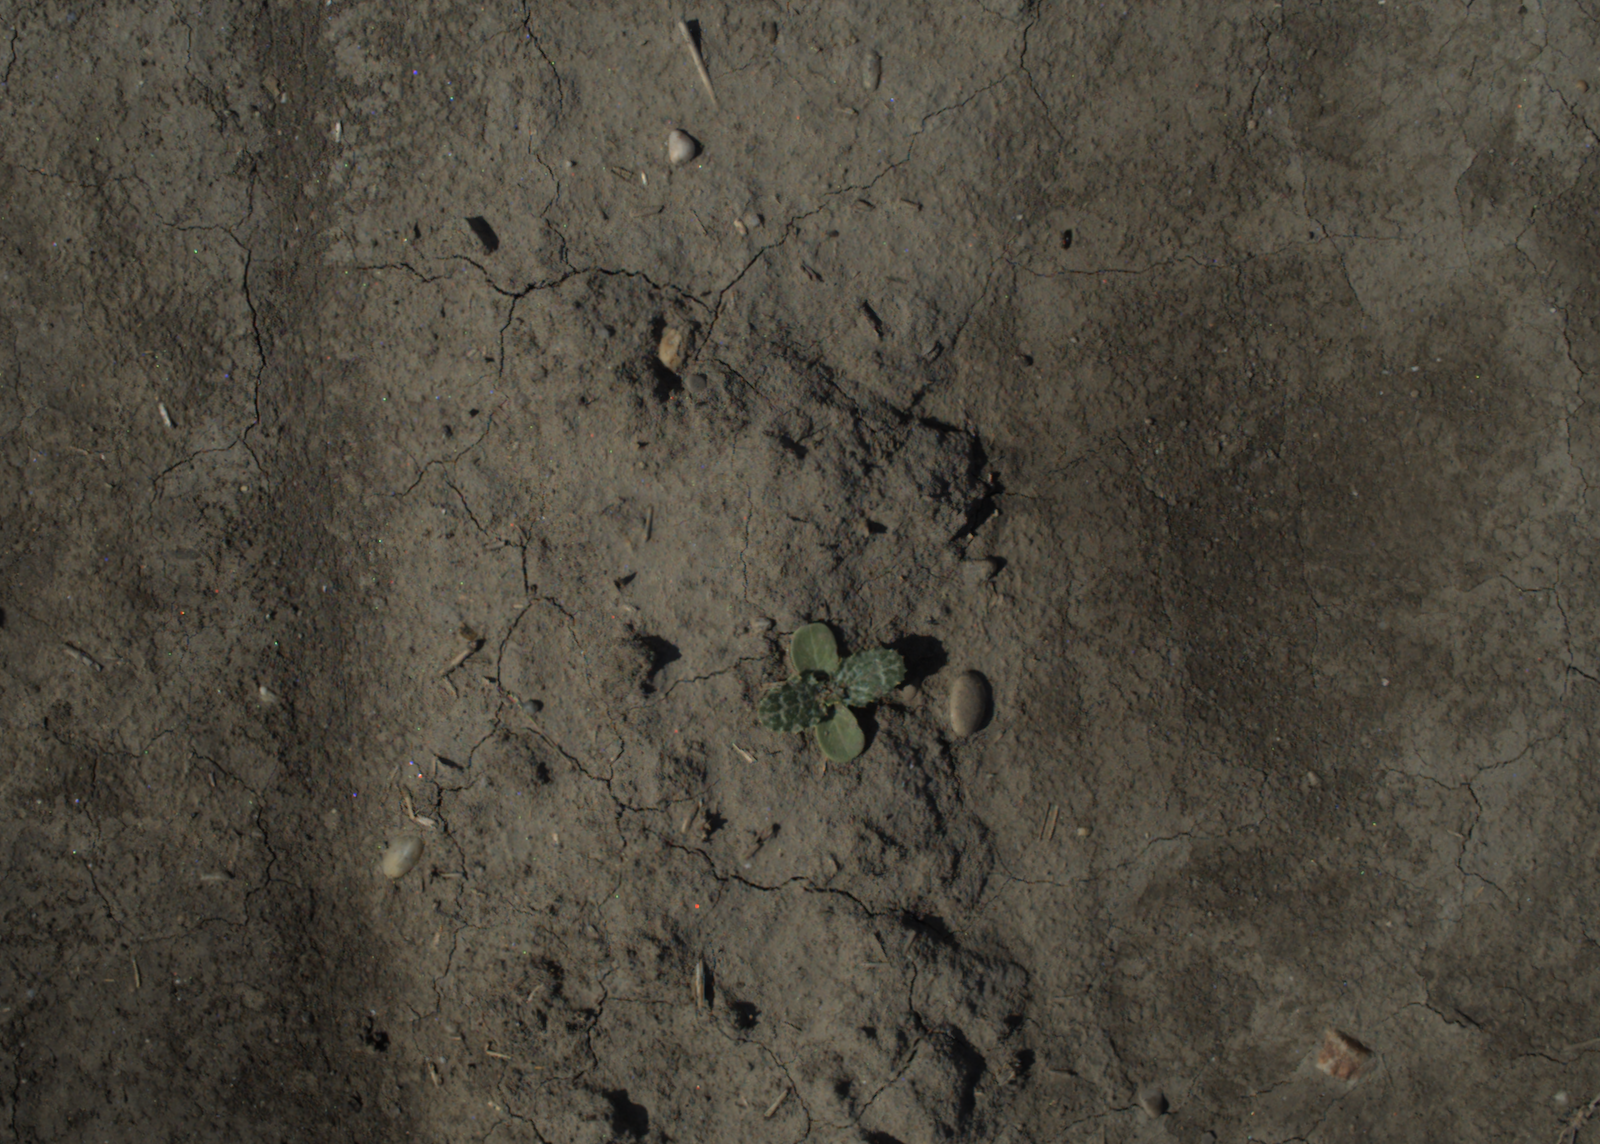
Capture date: 15.07.2021 10:11:37
Weather: sunny
Wind: light
Seeding date: 08.06.2021
Plant canopy height (mm): 962